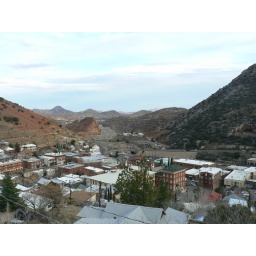
You can see the copper mines in the background. Note the layering of the mountain side. The last row of mountains are in Mexico.